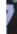
Number: 7